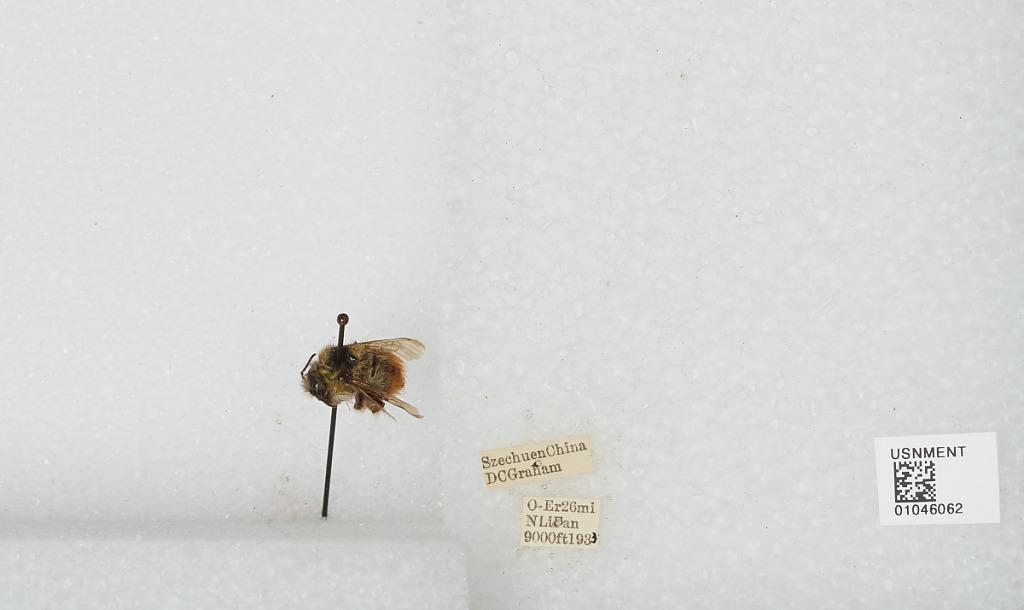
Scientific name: Bombus sp.
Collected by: D. Graham
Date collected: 1933--
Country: China
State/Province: Sichuan
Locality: O-Er 26 mi N Li Fan